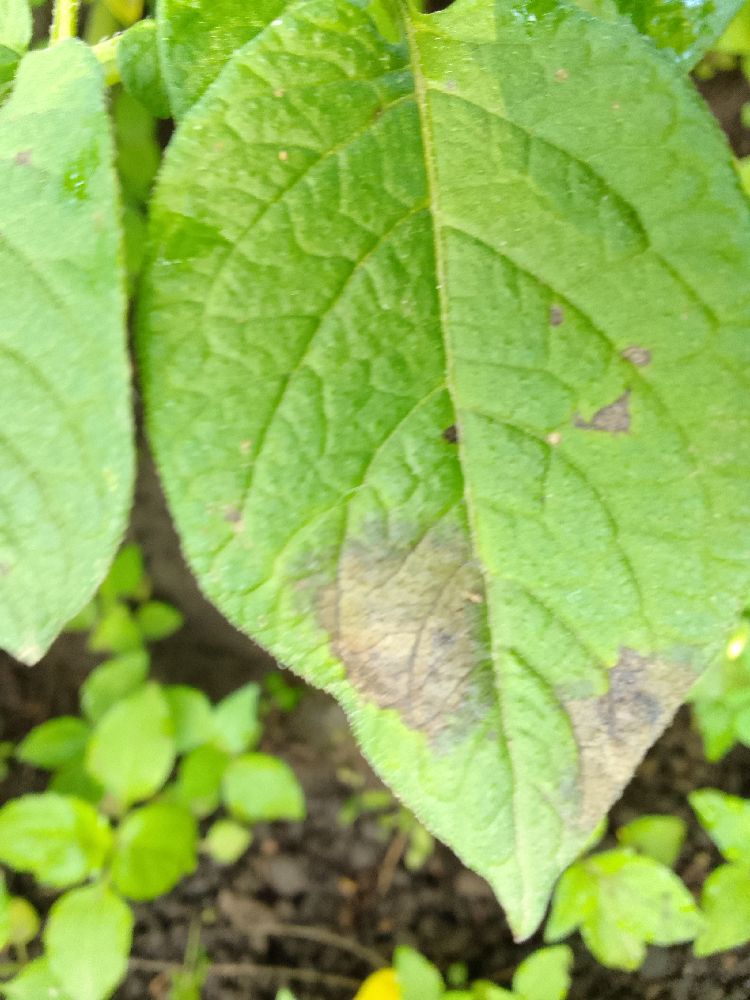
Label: Late blight